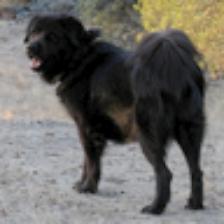
Label: NonHuman